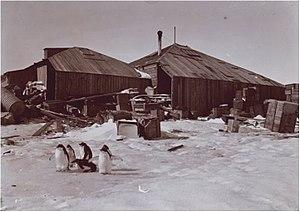
Cet article recense les sites et monuments historiques de l'Antarctique.
L'expédition antarctique australasienne, dit expédition Aurora ou expédition Mawson, est une expédition australasienne — principalement australienne — en Antarctique. Elle fut menée entre 1911 et 1914 par Douglas Mawson dans le cadre de l'exploration et de la cartographie d'une partie quasiment inexplorée de la côte de l'Antarctique située au sud de l'Australie, entre le cap Adare et le mont Gauss.
Mawson's Huts est le principal camp de base de l'expédition antarctique australasienne dirigée par le géologue et explorateur Douglas Mawson.